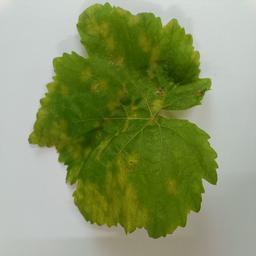
Label: Downy Mildew